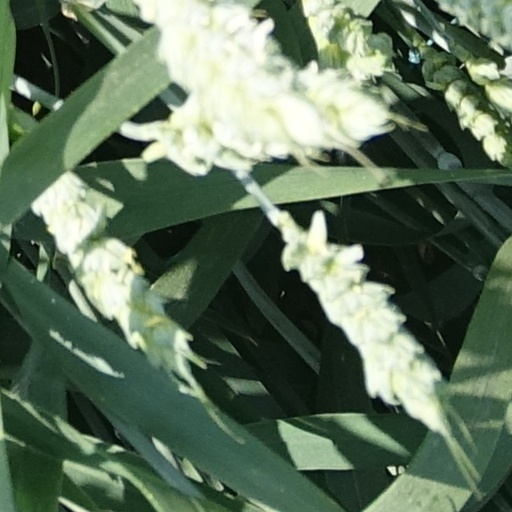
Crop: wheat